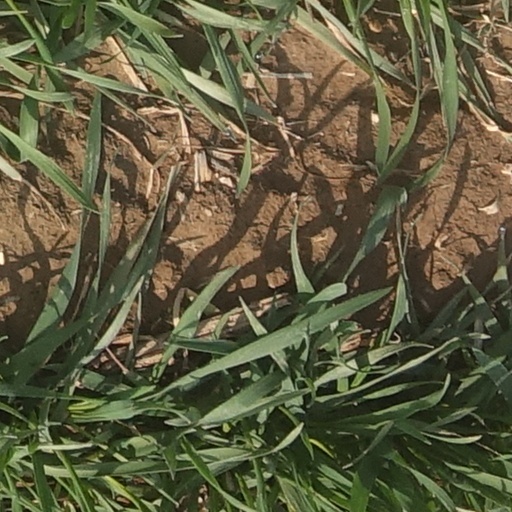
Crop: wheat